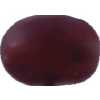
Label: pink_grape